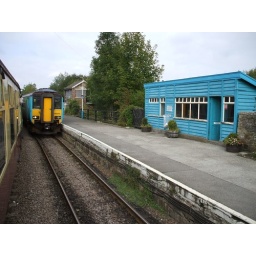
We waited in the loop to cross with the service train on the branch.